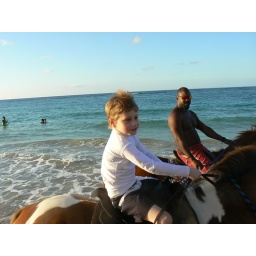
Thomas riding a horse on the beach in Jamaica